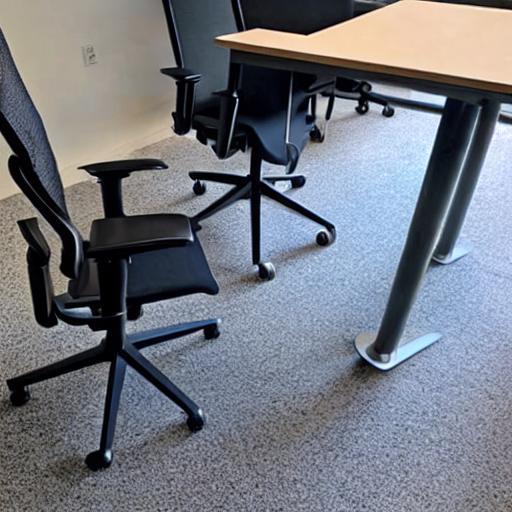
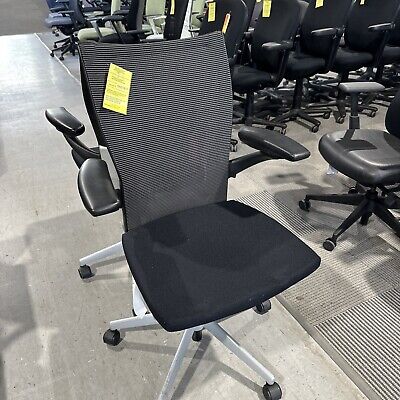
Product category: items_chair
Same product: no